Russell Brand

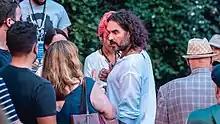
Brand in September 2020

BBC Three commissioned Brand to make a documentary on the global "War on Drugs", which aired on 26 November 2014. The film, titled "Russell Brand: End the Drugs War", shows him exploring the policies of other countries in search of a compassionate approach to people who use illicit drugs. Brand said in the documentary, "People think compassion is 'wet liberalism'; it's not, it's pragmatic".